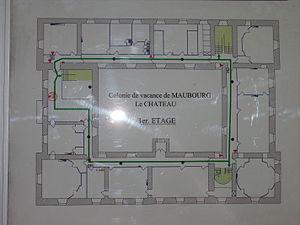
"Le domaine de Maubourg, à mi-chemin entre Saint-Étienne et Le Puy-en-Velay, sur la commune de Saint-Maurice-de-Lignon, est le berceau d'une importante baronnie diocésaine du Velay à partir du XVIᵉ siècle, qui englobait également le château de La Tour et Sainte-Sigolène. L'importance du site tient, entre autres, à ce qu'il se situait sur une voie reliant Retournac sur les bords de la Loire à Saint-Pierre-de-Bœuf sur les rives du Rhône. ""L'allée historique"" qui mène à l'entrée principale du château est une infime partie de cette ancienne voie.
Le Palais des Raïs aussi appelé Bastion 23 est un ensemble de trois palais, ainsi que de six maisons des pêcheurs, datant tous de l'époque ottomane.